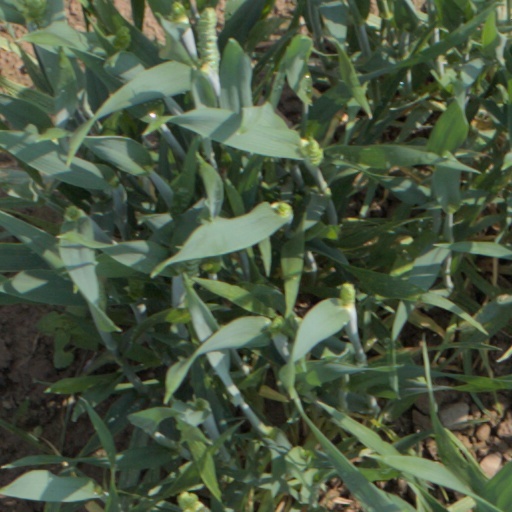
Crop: wheat